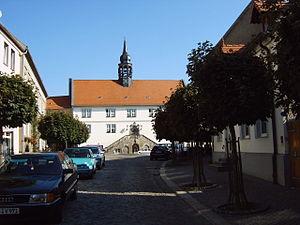
Wanzleben-Börde est une ville allemande située en Saxe-Anhalt.